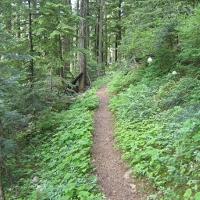
Weather: cloudy or overcast